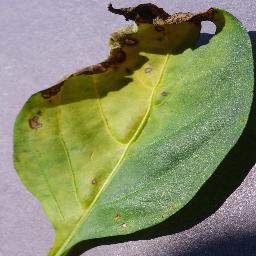
Label: Pepper,_bell___Bacterial_spot